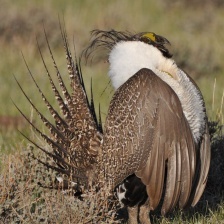
Species: GREATOR SAGE GROUSE
Scientific name: CENTROCERCUS UROPHASIANUS
ImageNet parent category: black_grouse